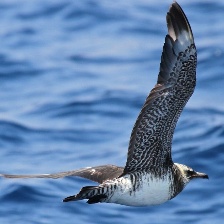
Species: POMARINE JAEGER
Scientific name: STERCORARIUS POMARINUS